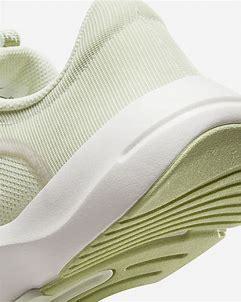
Brand: Nike
Model: In Season Tr 13